Nasir-ud-din Nusrat Shah Tughluq

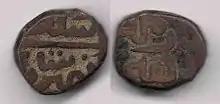
Falus of Dar al-Mulk Dehli

Sultan Nasir-ud-din Nusrat Shah, was a claimant to the throne of Delhi during the rule of Mahmud Shah II. He was the son of Fath Khan, and during the reign of Mahmud II, he was brought forward from Mewat to the royal palace at Firozabad and put forward as a claimant to the throne. Parts of the Doaba, Patiala, Panipat, Sonipat, Rohtak and Jhajjar were under the control of Nasir ud-din Nusrat Shah while Sultan Mahmud only controlled the two forts (Old Delhi and Siri).